Taylor-Zent House

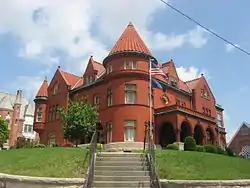
Front and southern side of the house

The Taylor-Zent House, also known as Hart Funeral Home, is a historic home located at 715 Jefferson Street in Huntington, Indiana, USA. The house is an excellent example of the Romanesque Revival style of architecture. It was built in 1896-98 for Enos T. Taylor, a self-made businessman and banker.